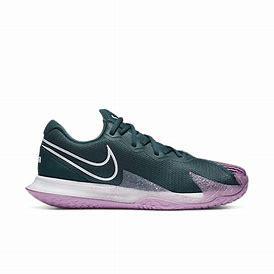
Brand: Nike
Model: Court Air Zoom Vapor Cage 4